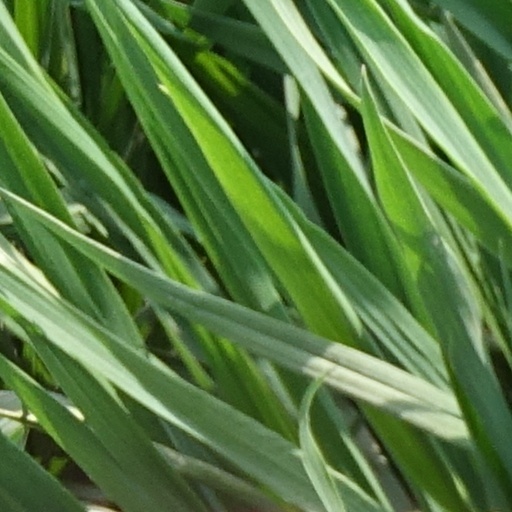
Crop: wheat